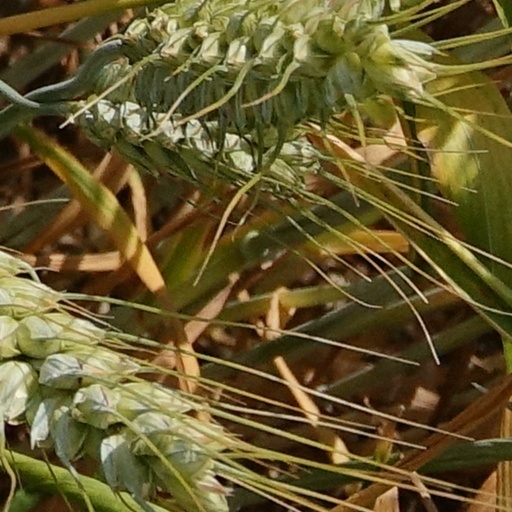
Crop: wheat